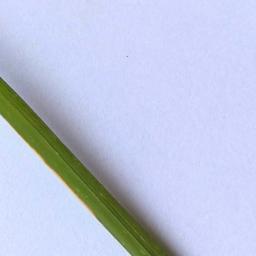
Label: Rice___Healthy